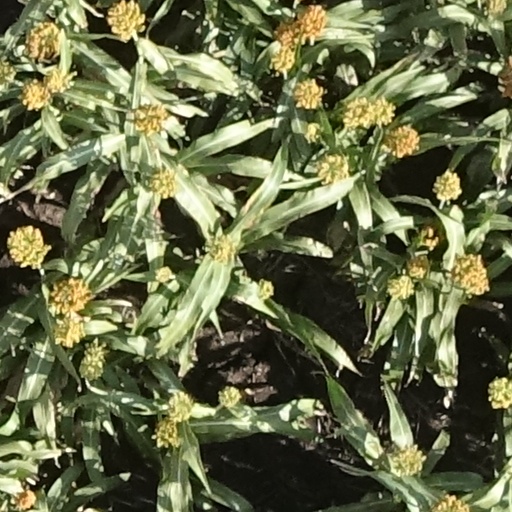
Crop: sorghum